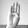
ASL letter: B